Banteay Prey Nokor

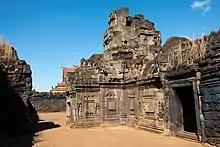

Banteay Prei Nokor is an ancient temple complex in the northwest of Kompong Cham, Cambodia.